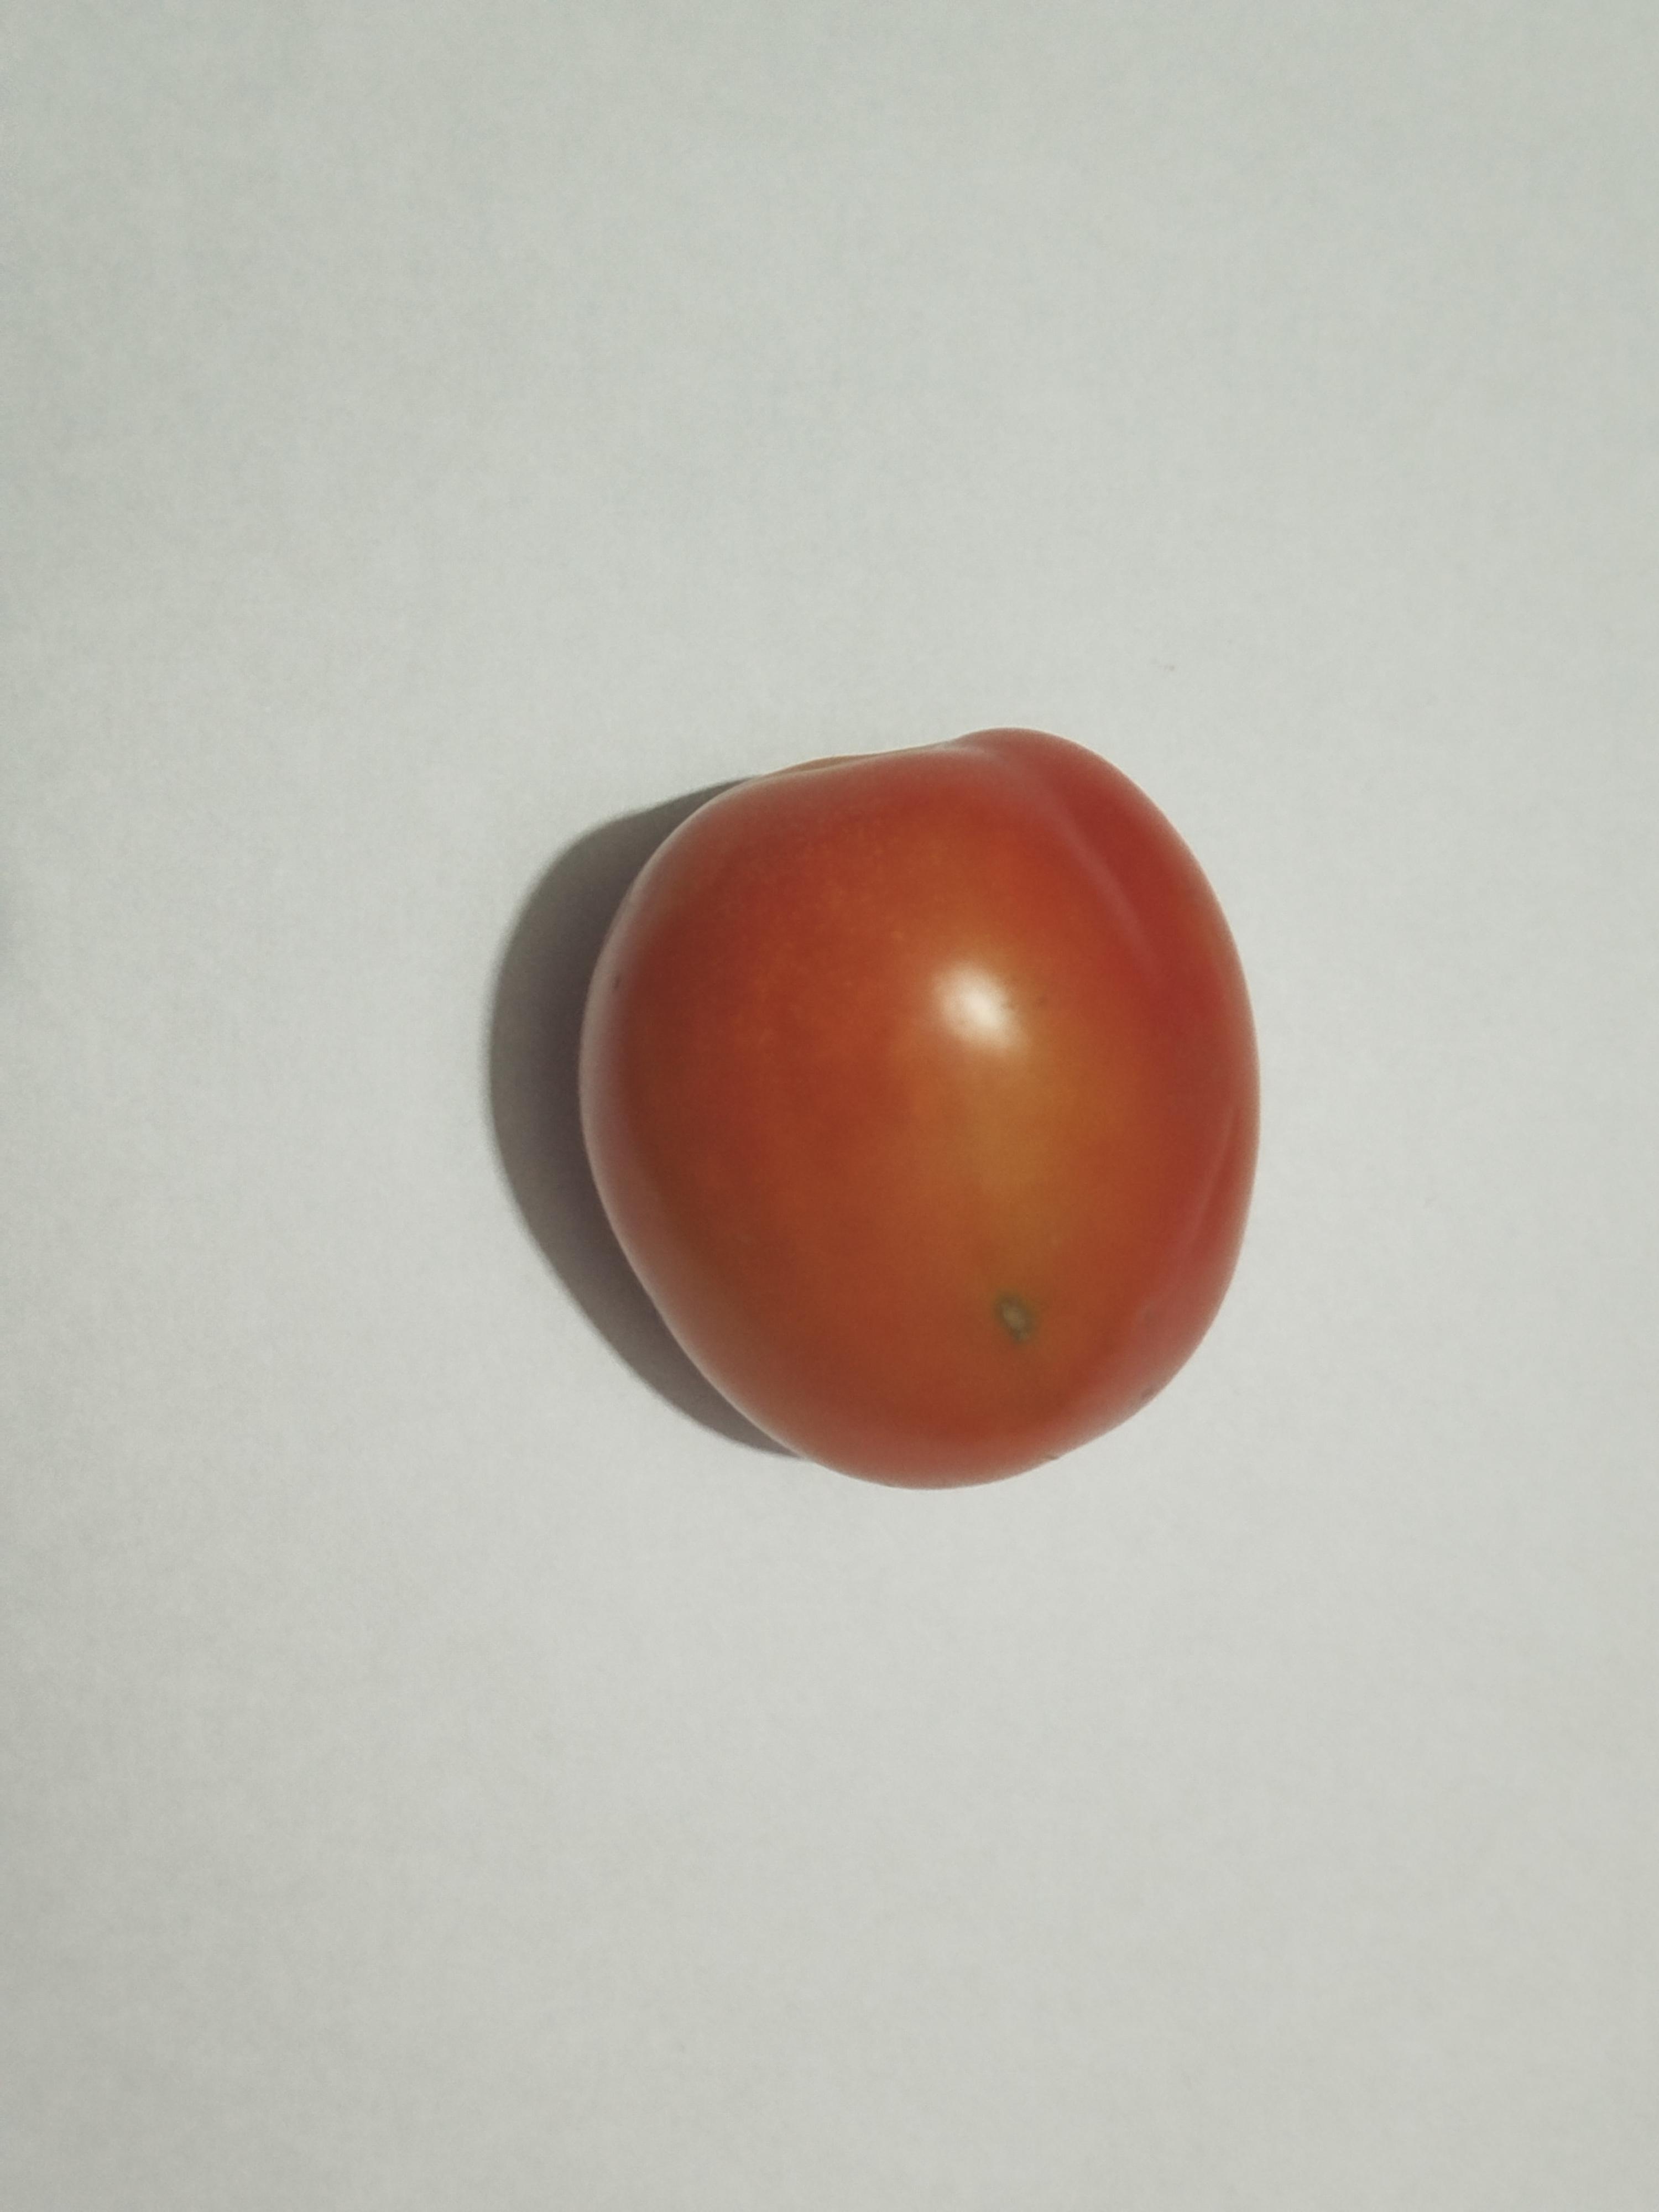
Label: Tomato